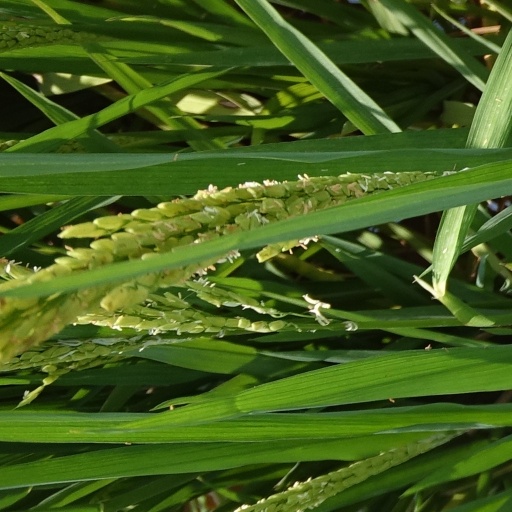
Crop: rice